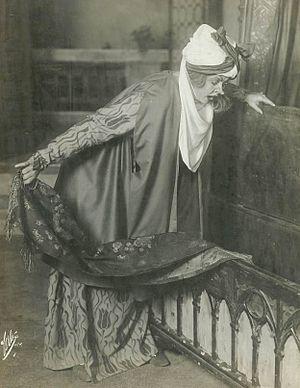
Kathleen Howard — née à Clifton, auj. Niagara Falls le 27 juillet 1884, et morte à Hollywood le 15 avril 1956 — est une chanteuse d'opéra, puis actrice, canadienne.